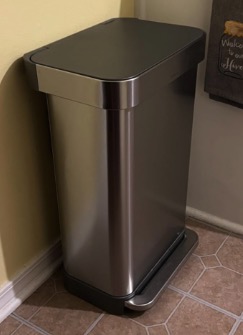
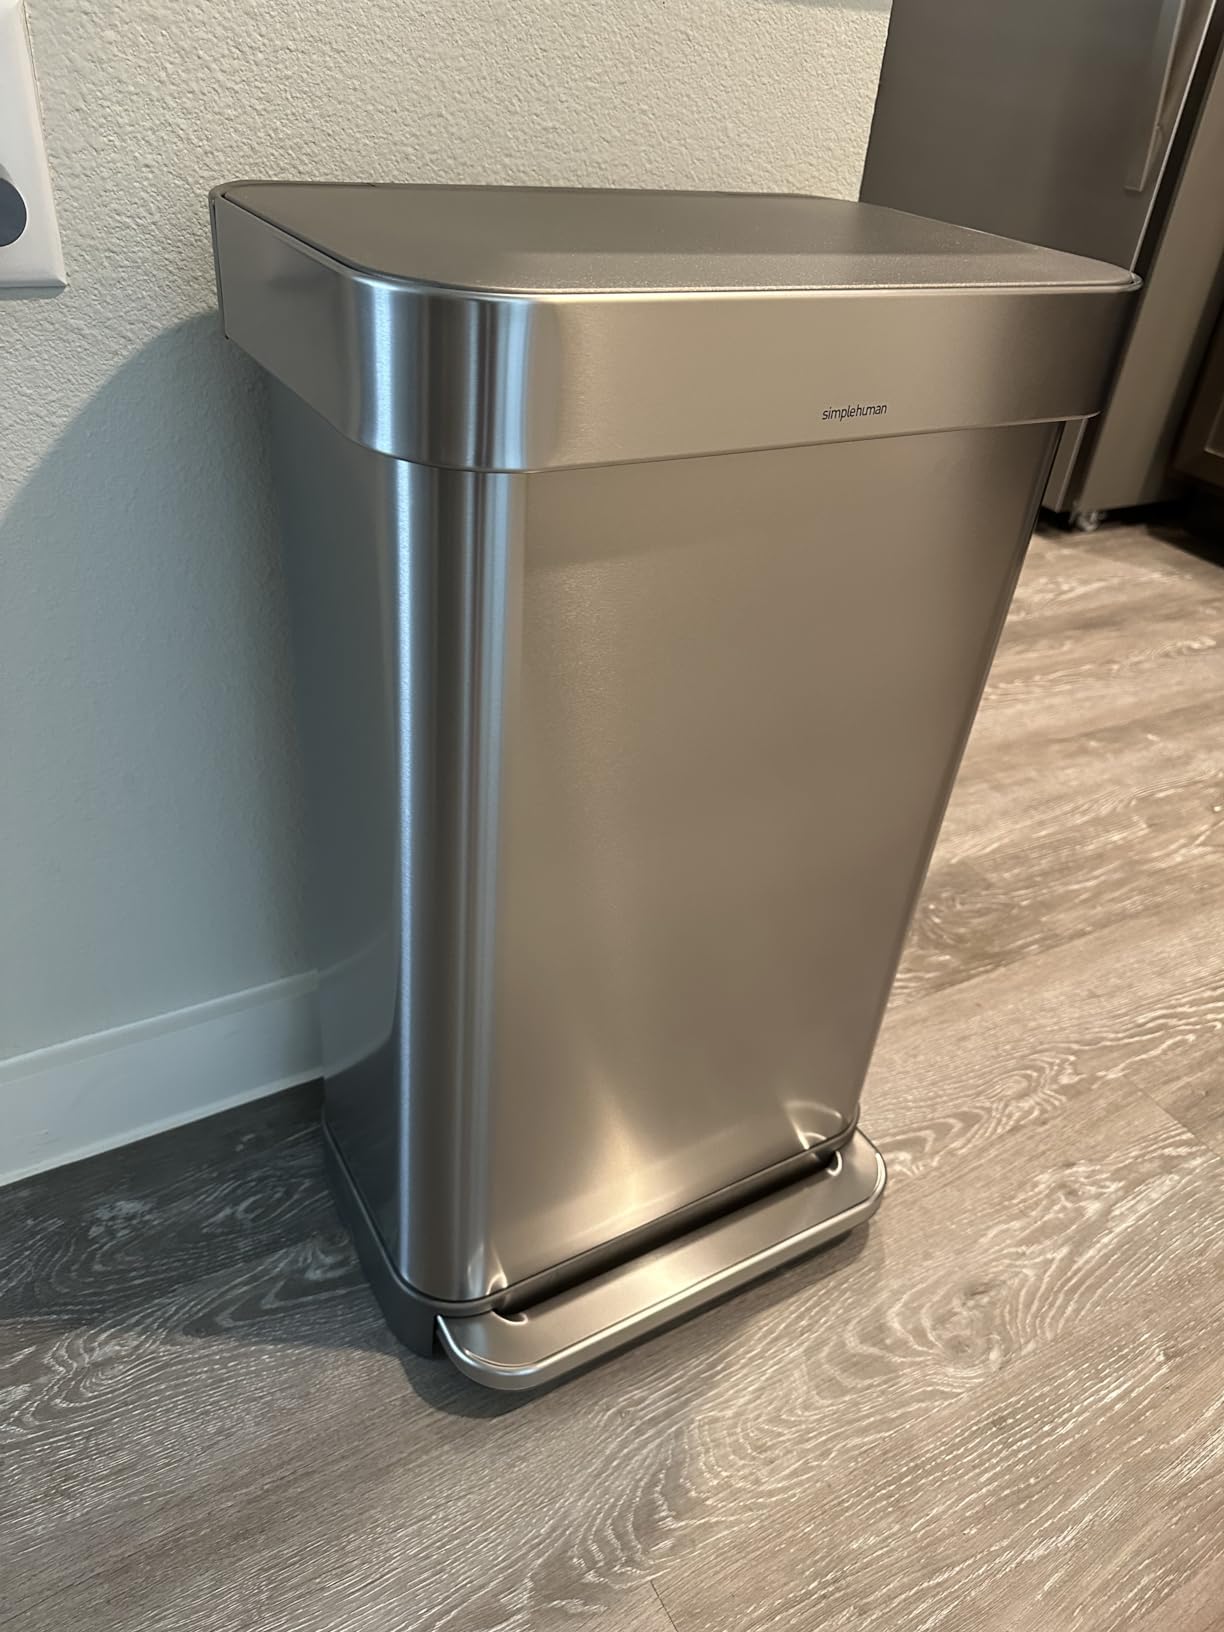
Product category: misc
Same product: yes